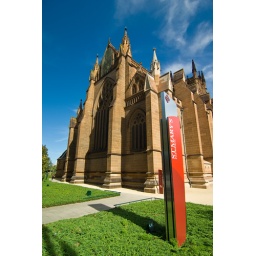
This amazing building is located in College street in the CBD across the road from Hyde Park,